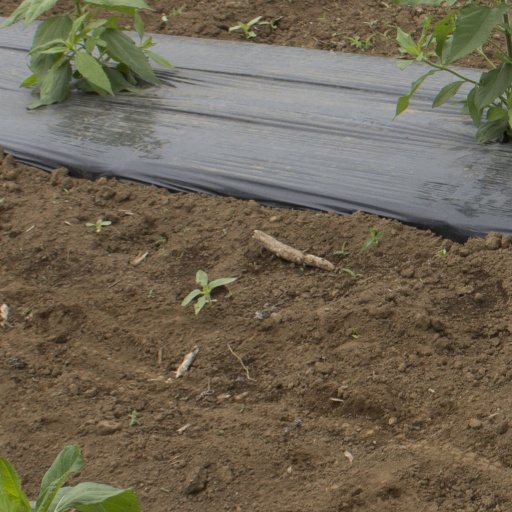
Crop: Jerusalem artichoke